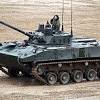
Label: BMP-1